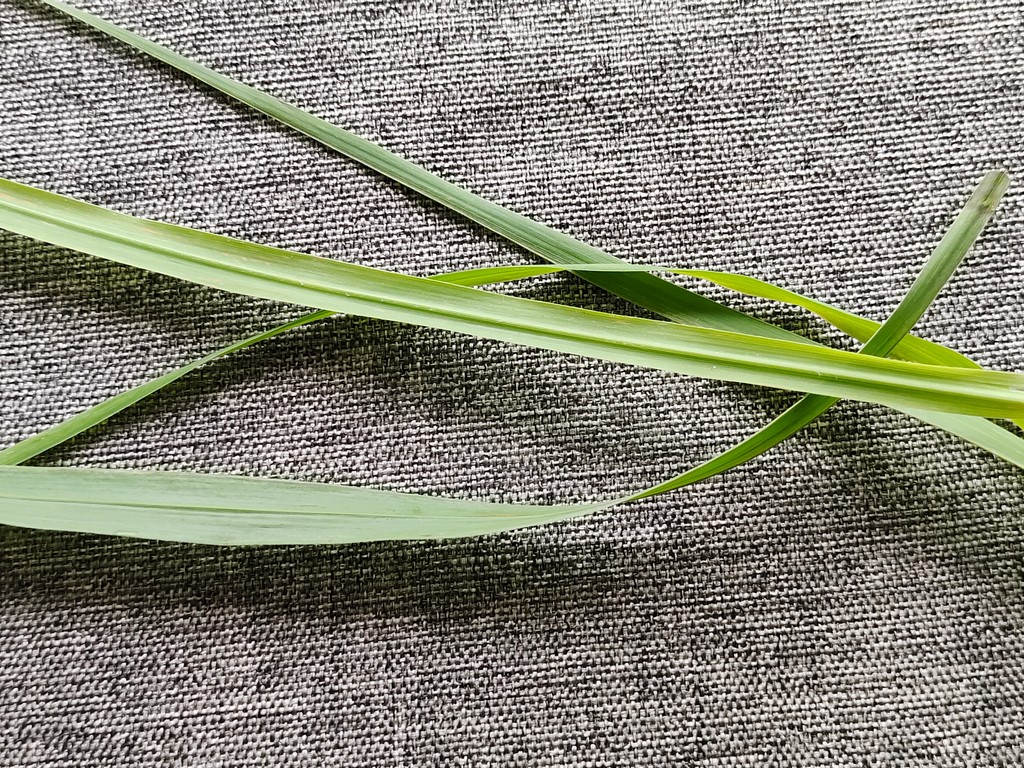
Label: Healthy